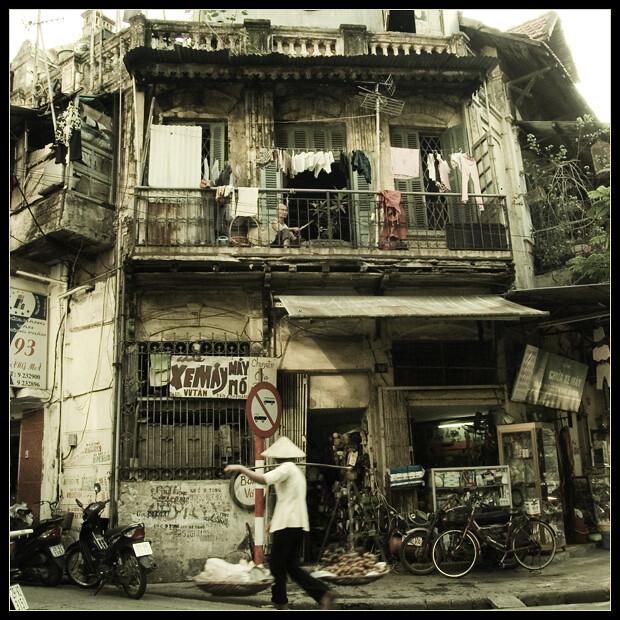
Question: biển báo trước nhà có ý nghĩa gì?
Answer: biển báo cấm xe bốn bánh